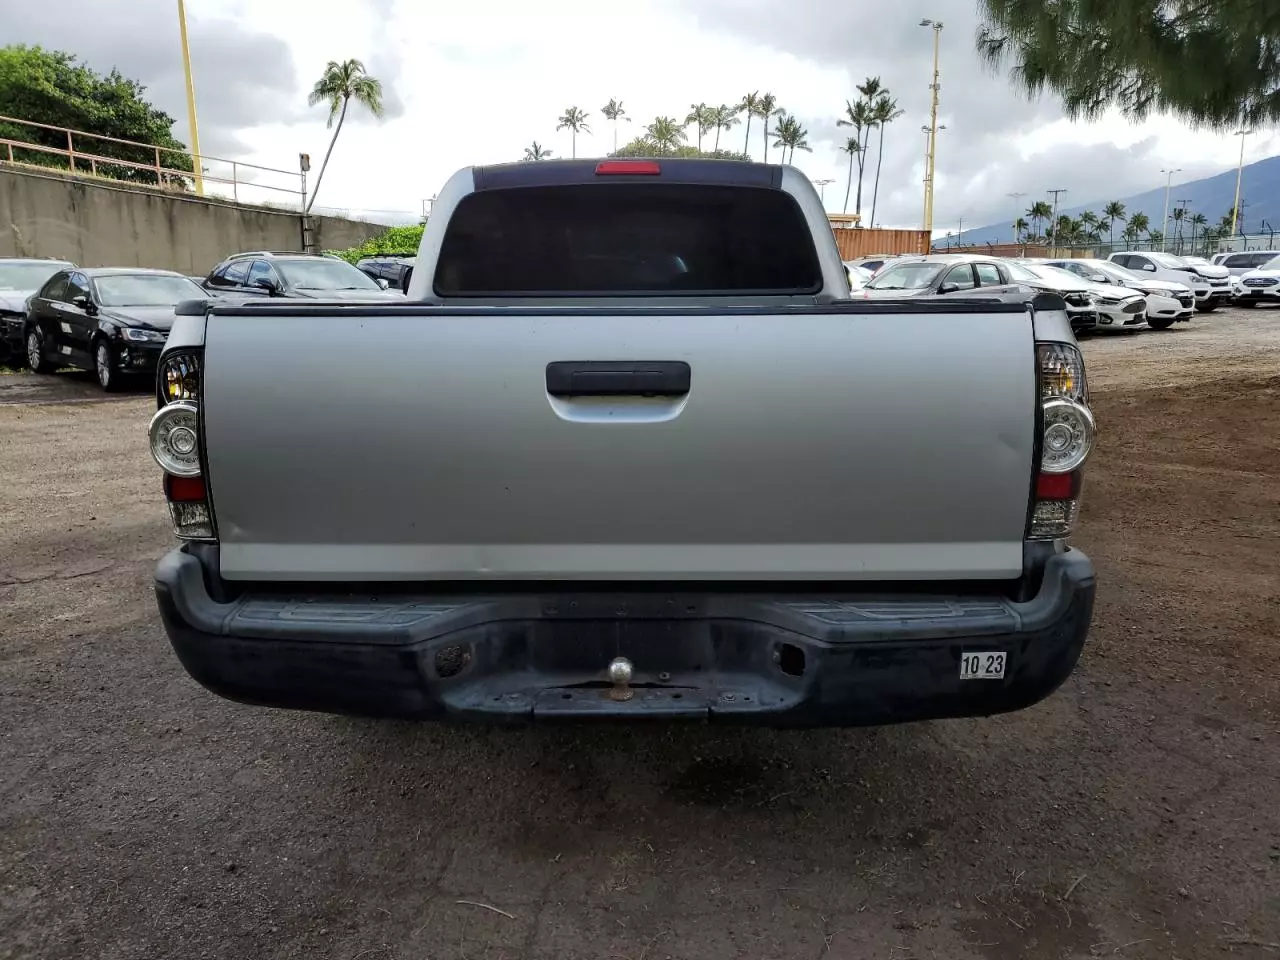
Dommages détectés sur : malle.
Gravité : mineur